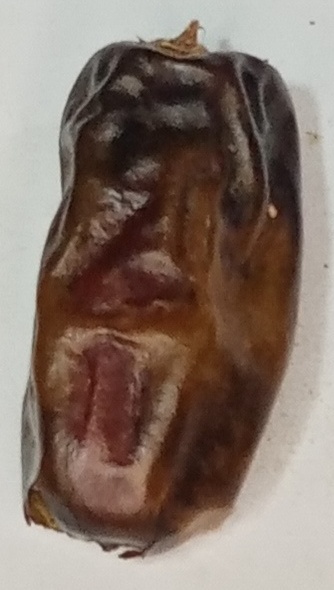
Variety: gajar
Size: small
Grade: grade-2